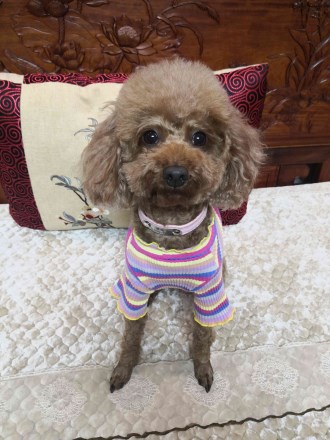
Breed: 7449-n000128-teddy